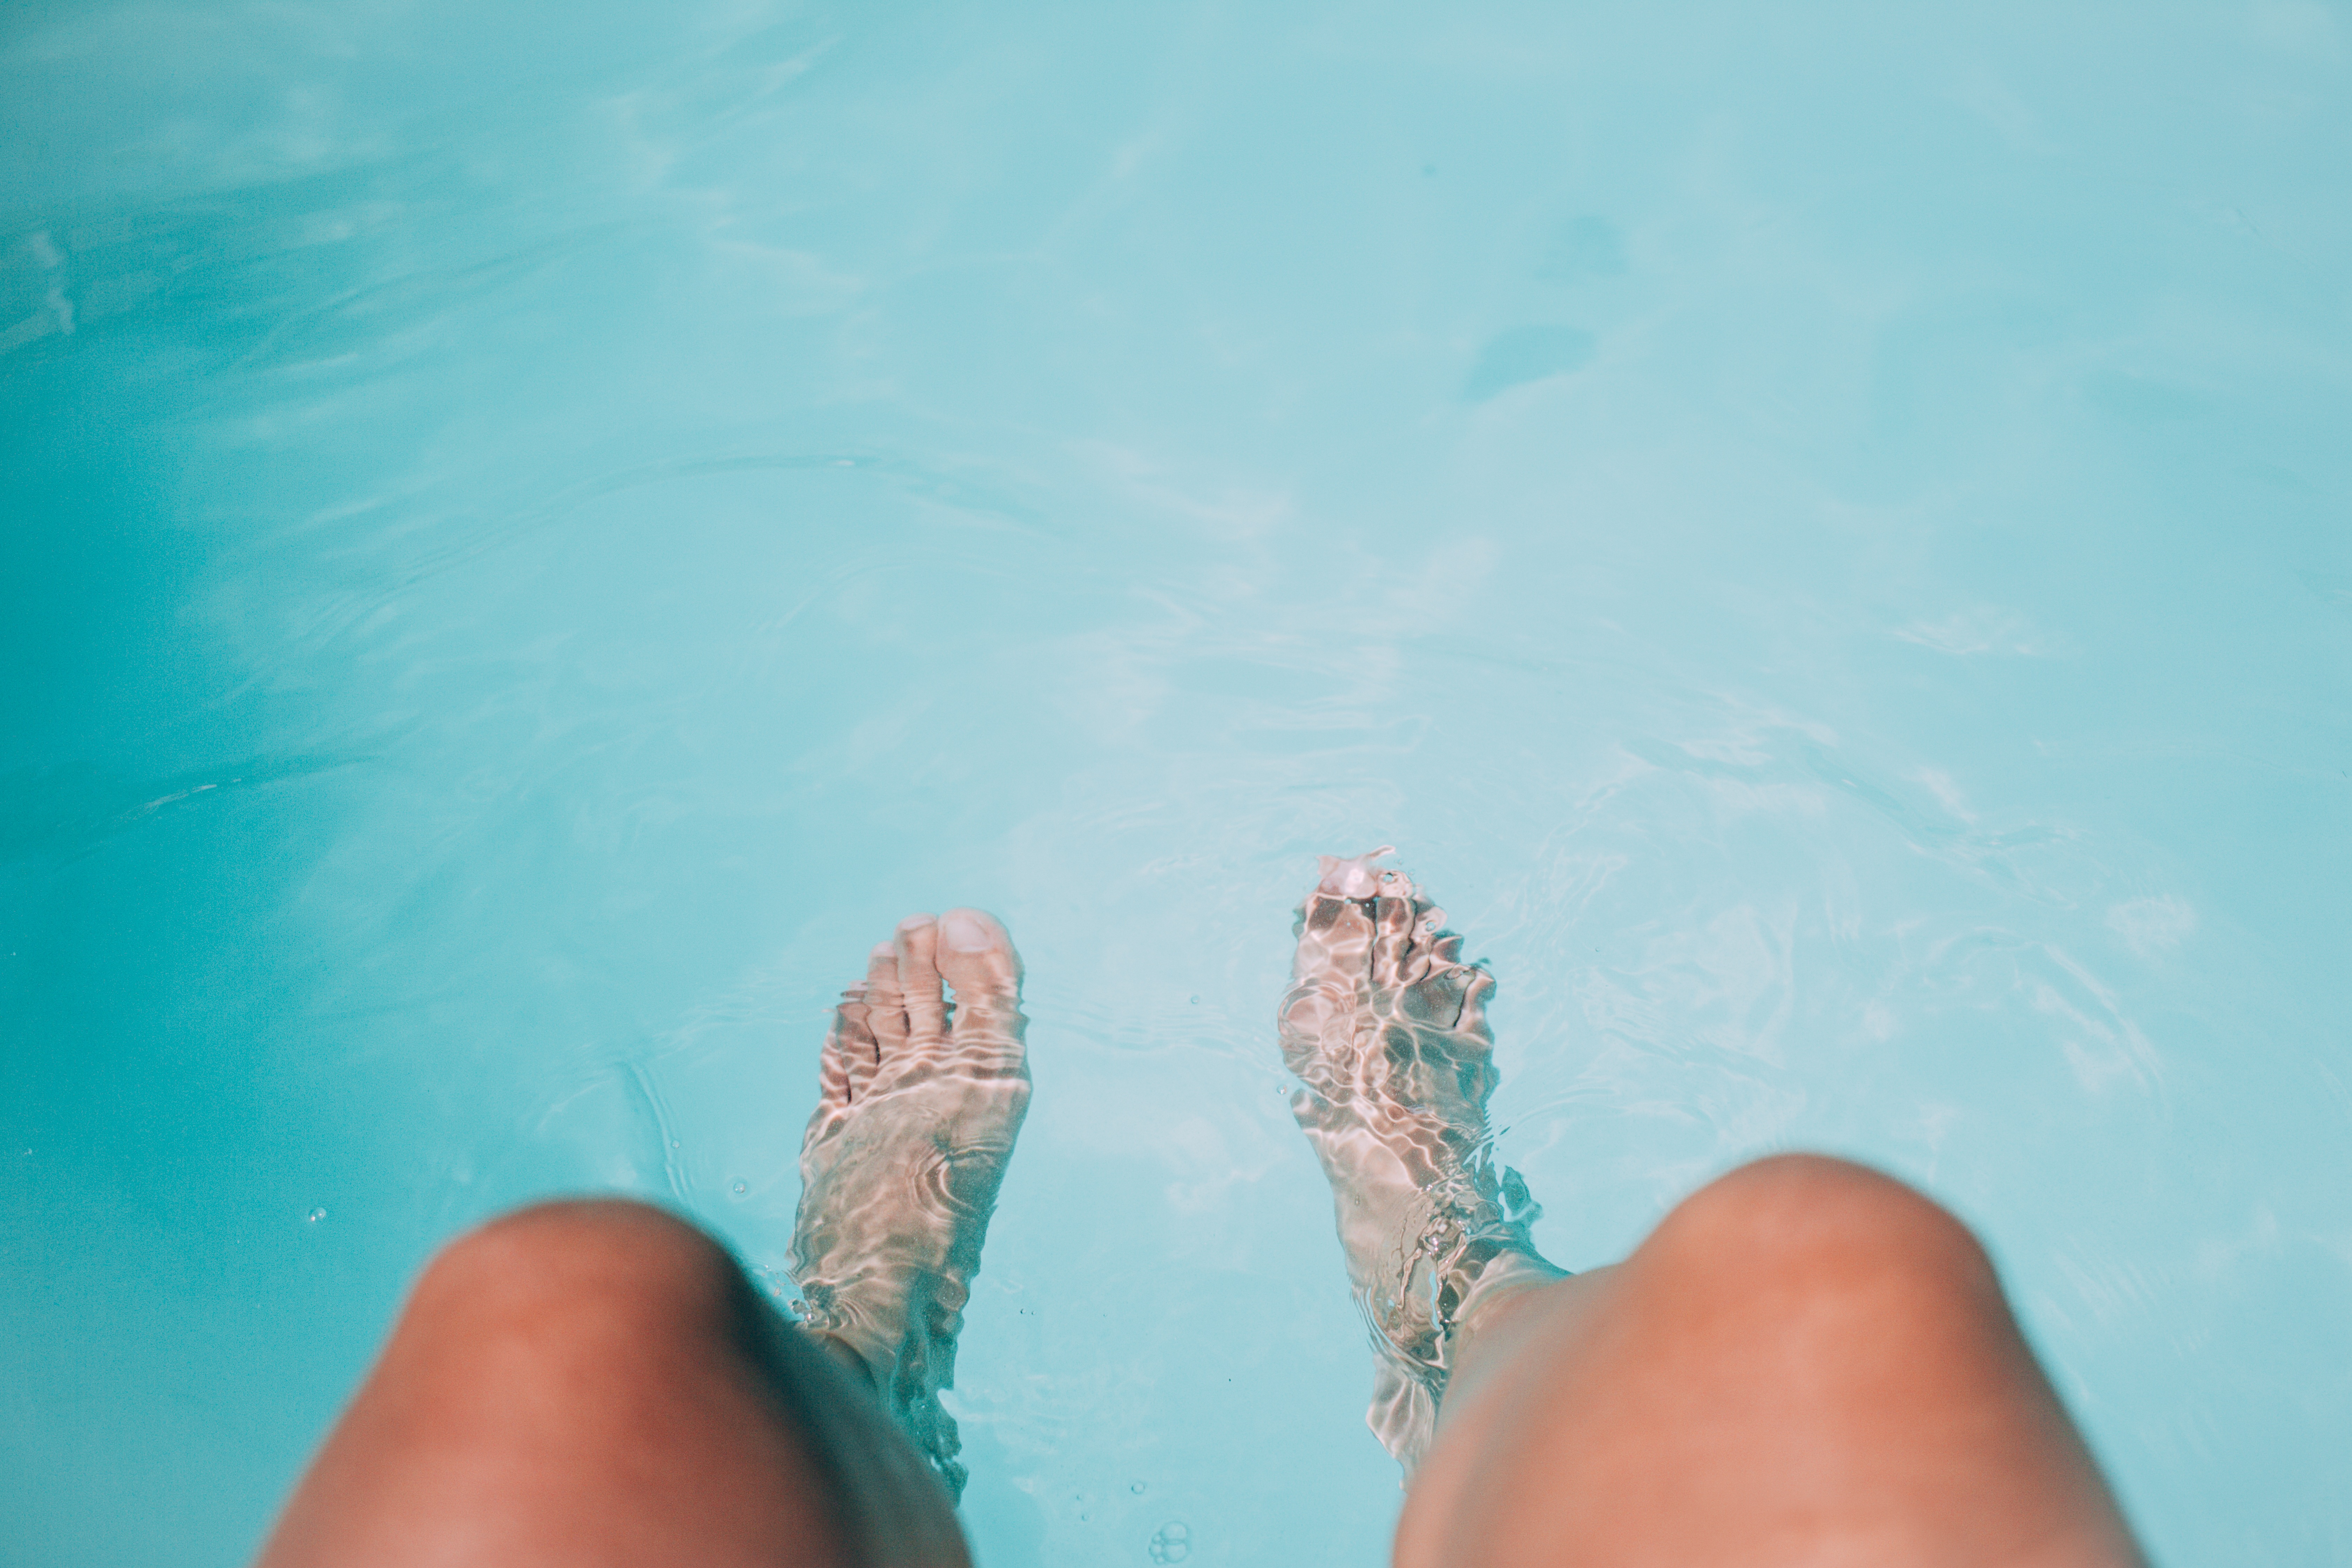
hand, water, person, feet, pool, leg, underwater, finger, blue, close up, knee, macro photography